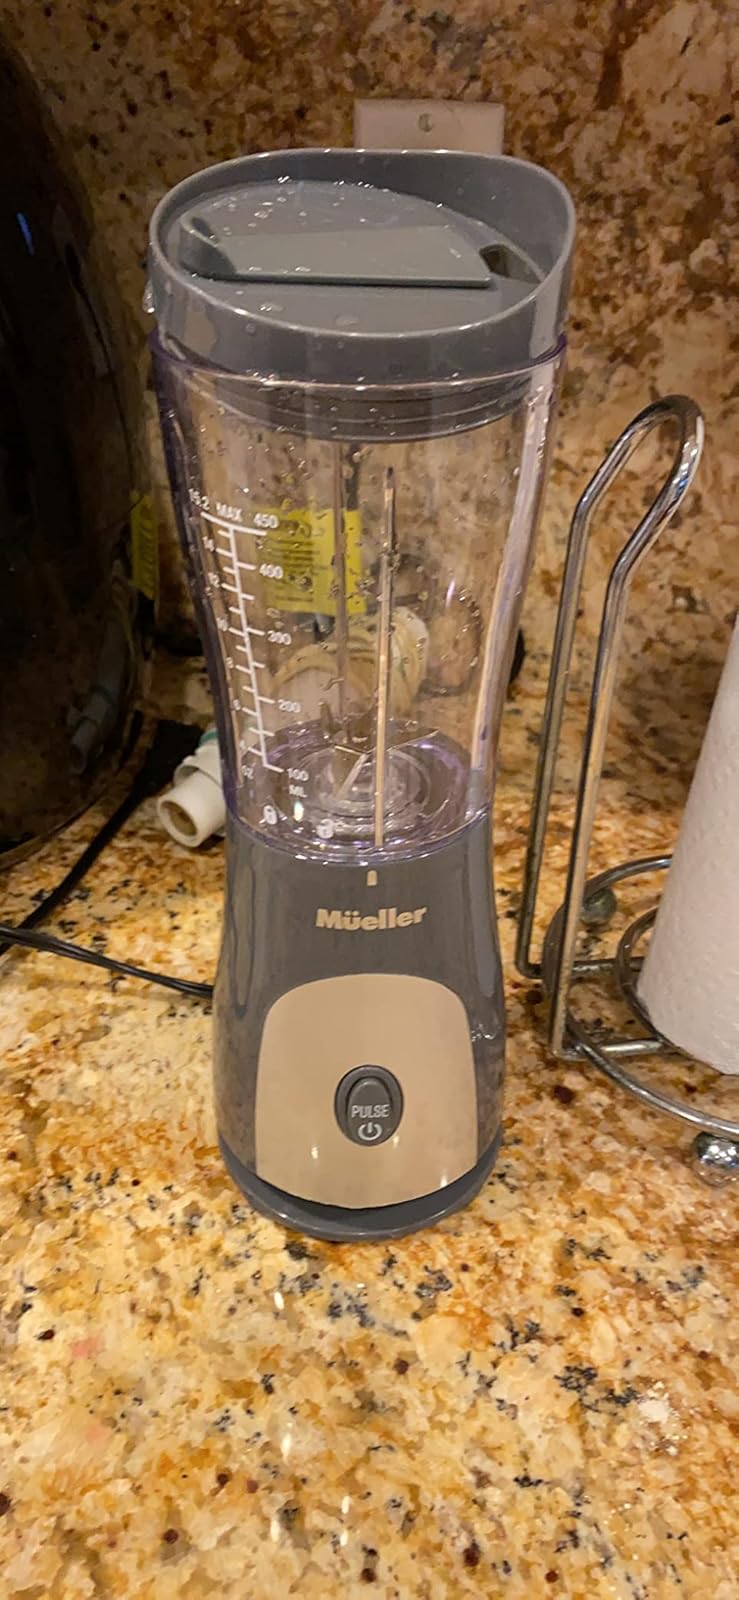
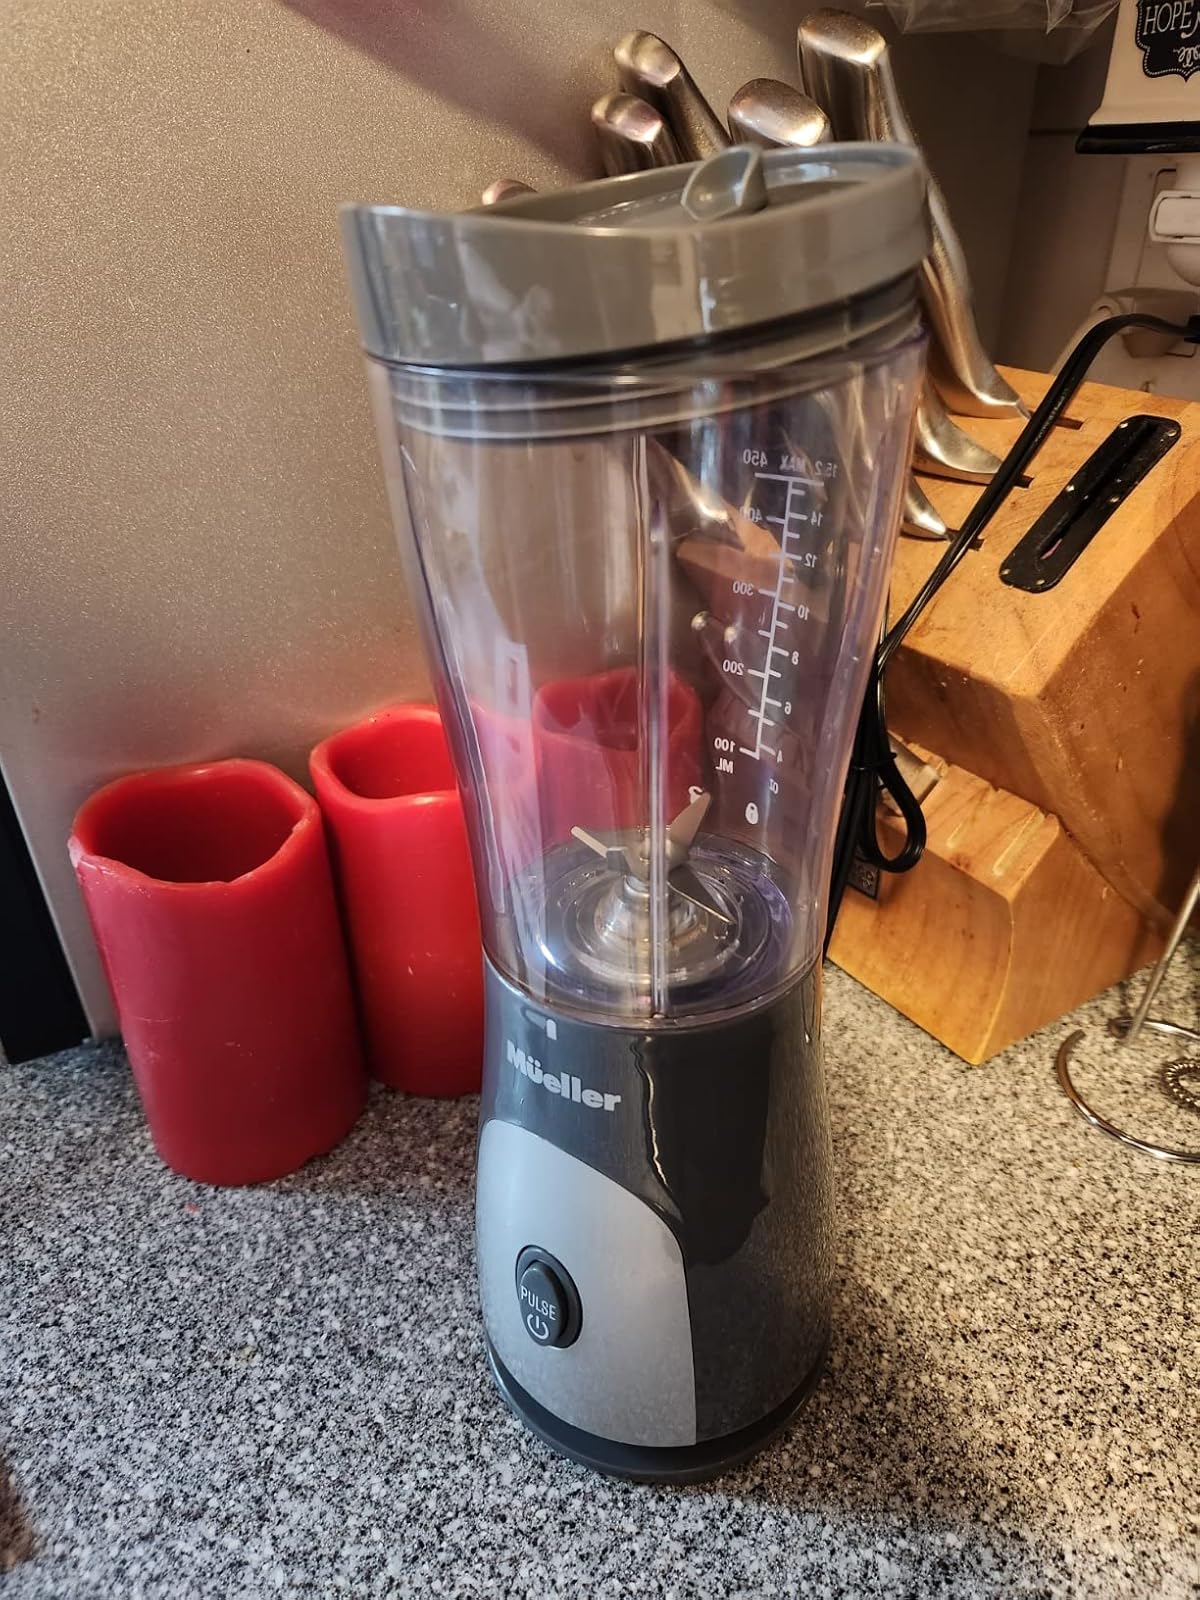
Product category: items_blender
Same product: yes